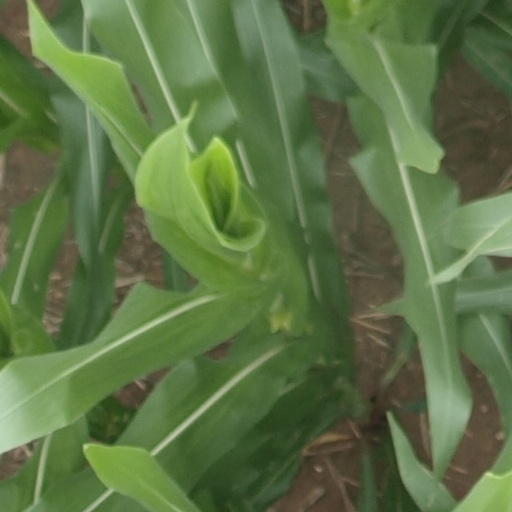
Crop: maize; corn